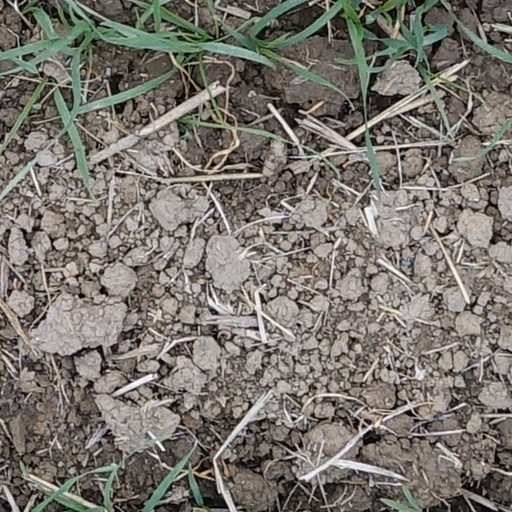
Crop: wheat